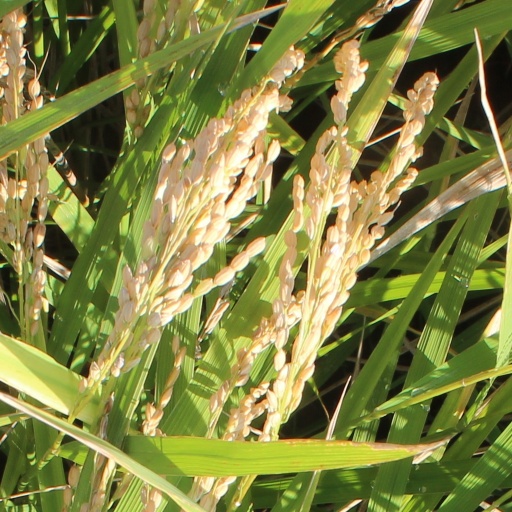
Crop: rice